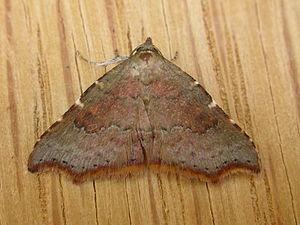
Corgatha dipyra est une espèce d'insectes lépidoptères de la famille des Noctuidae.